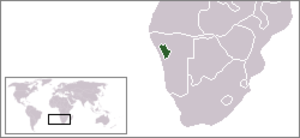
Si ce bandeau n'est plus pertinent, retirez-le. Cliquez pour voir d'autres modèles.